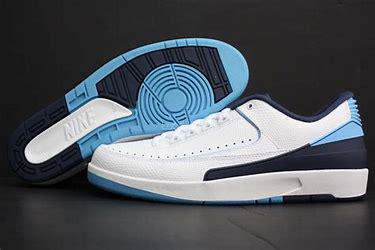
Brand: Jordan
Model: 2 Retro